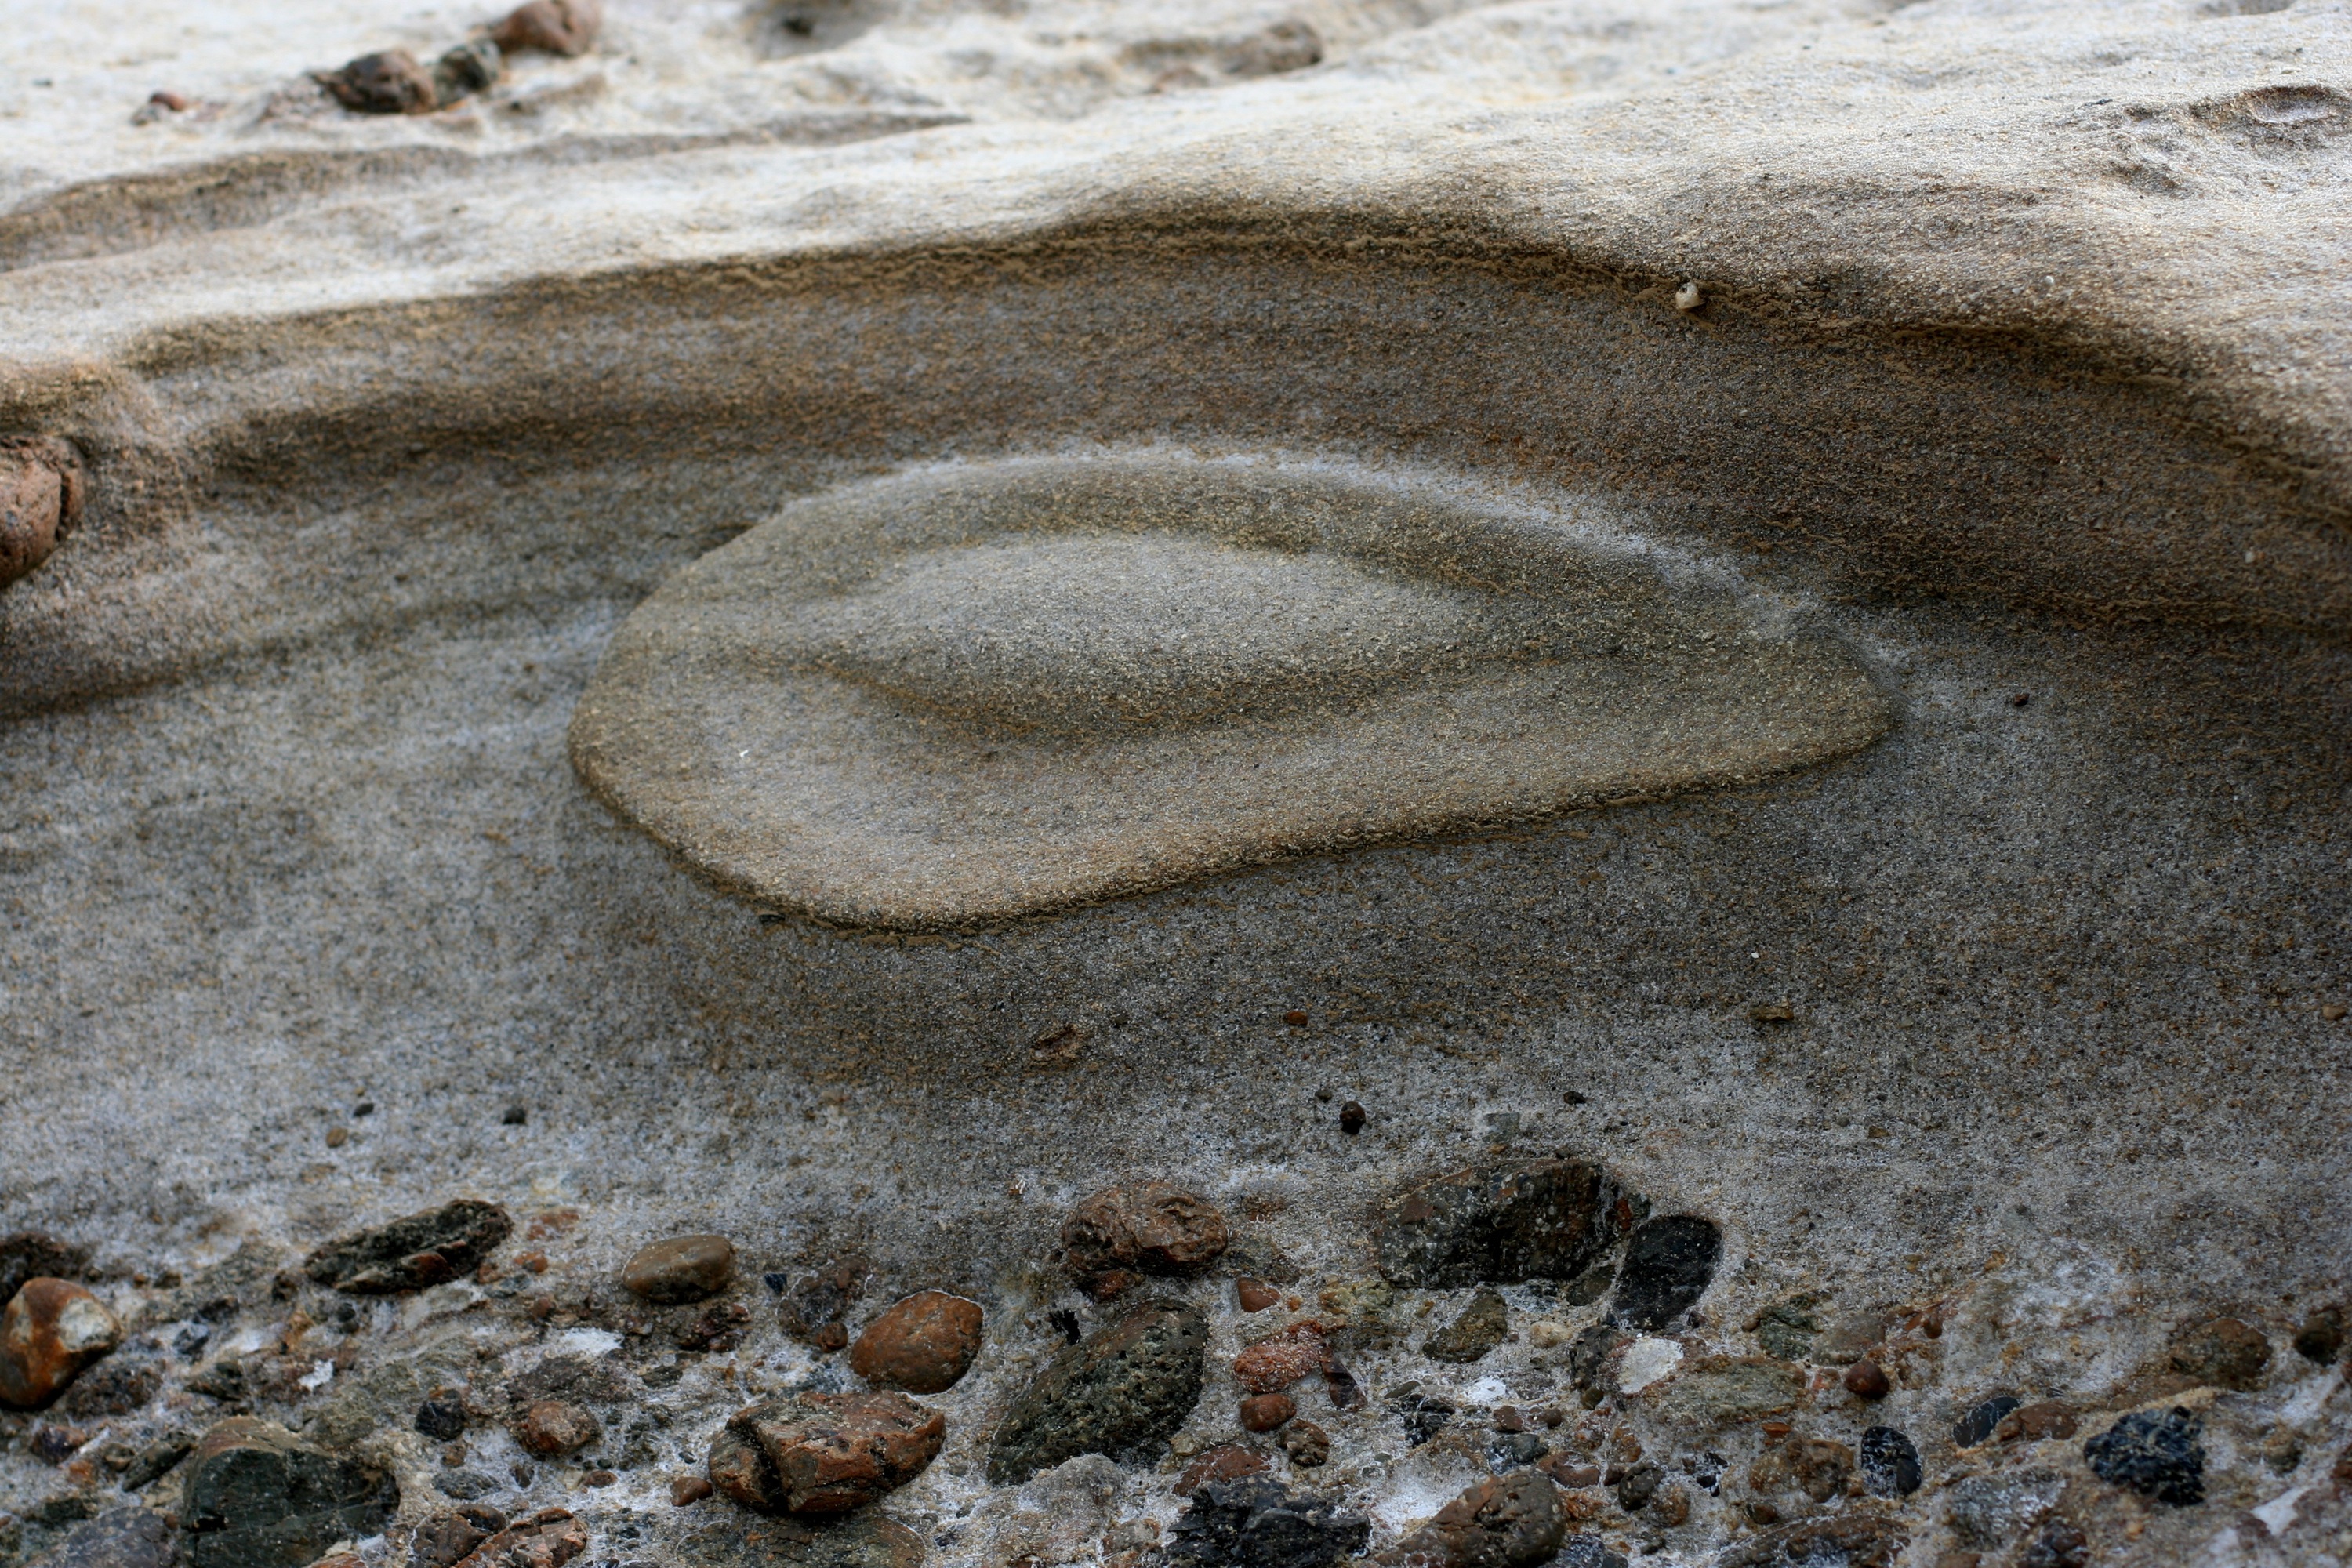
water, sand, rock, wood, texture, soil, material, geology, monterey, nmc2009, pointlobos, ancient history